Goukamma Marine Protected Area

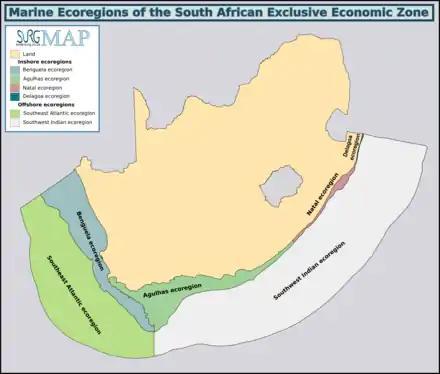
Marine ecoregions of the South African Exclusive Economic Zone: Goukamma Marine Protected Area is in the Agulhas ecoregion

The MPA is in the warm temperate Agulhas ecoregion to the east of Cape Point which extends eastwards to the Mbashe River. There are a large proportion of species endemic to South Africa along this coastline.